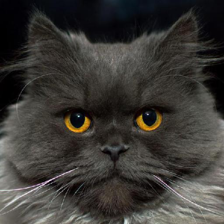
Label: animals